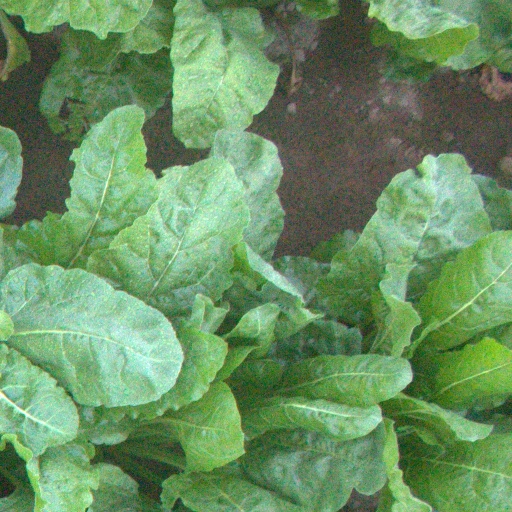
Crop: sugar beet